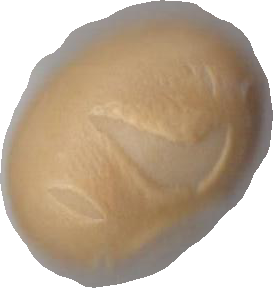
Variety: Grobogan